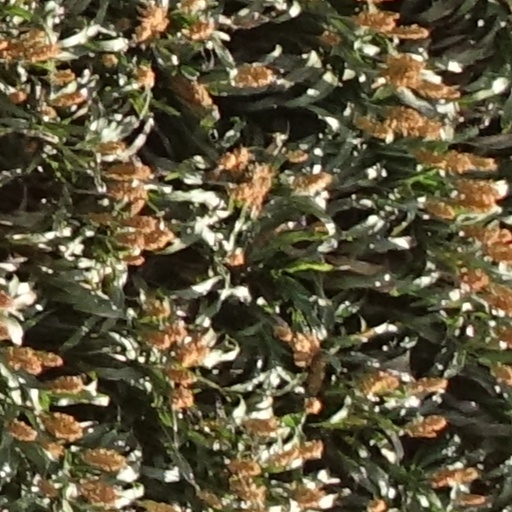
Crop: sorghum